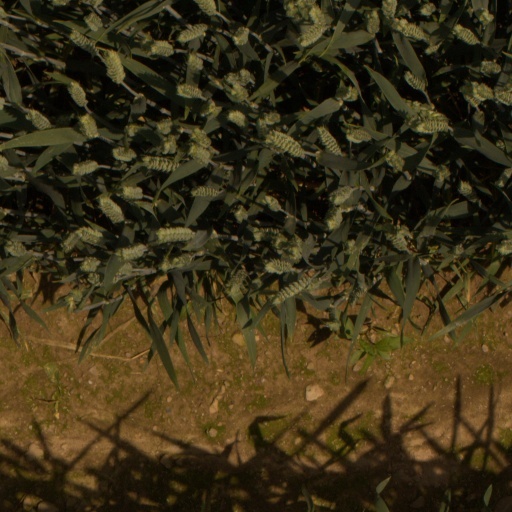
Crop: wheat